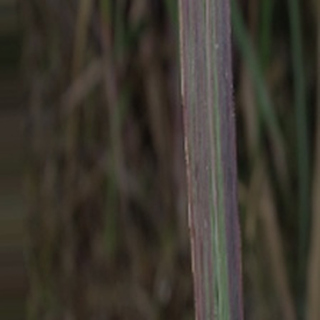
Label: sugarcane_bacterial_blight